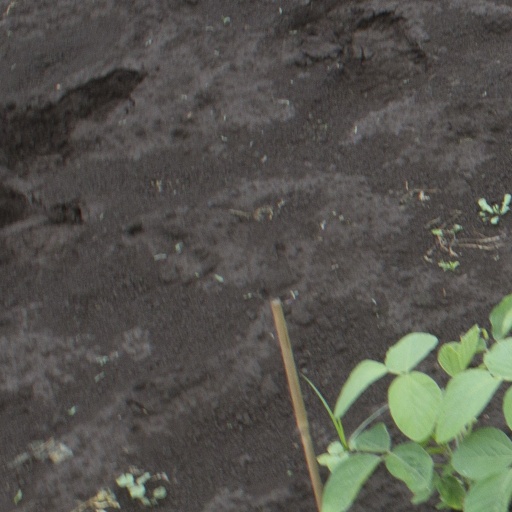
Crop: soybean